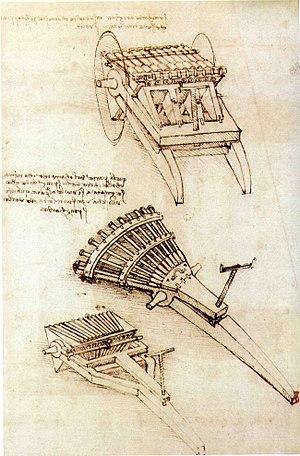
Ribaudequin (ou Orgue), XVème siècle, études de Léonard de Vinci. Русский: Варианты скорострельных орудий (рисунок Леонардо да Винчи)
Un ribaudequin est un ancien engin de guerre du XVᵉ siècle composé d'une dizaine de canons divergents à petit calibre.